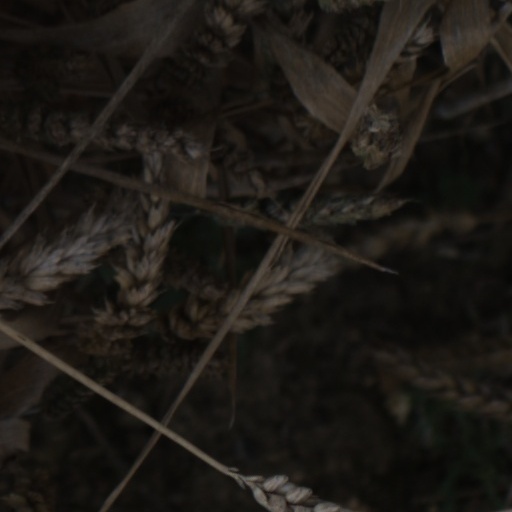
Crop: wheat